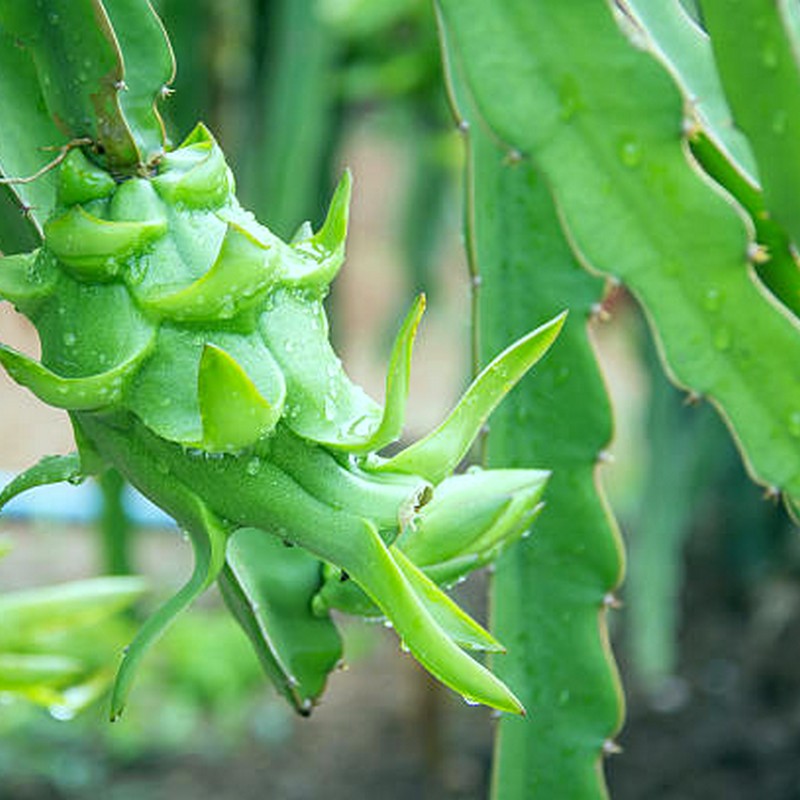
Label: Immature Dragon Fruit